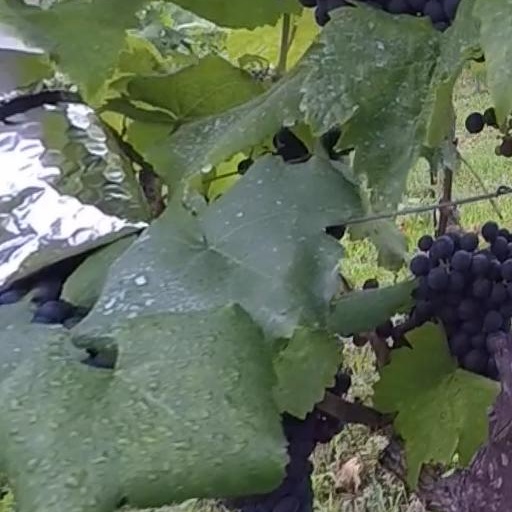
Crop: grape